Peters Rest, U.S. Virgin Islands

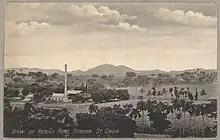
Peters Rest.

District, Christiansteds Jurisdiction) is a former sugar plantation. As of 1816, it had a total area of 225 acres of which 122 acres were planted with sugar canes and 103 acres were under other cultivation. 194 enslaved labourers were present on the estate.